2009–2010 West African meningitis outbreak

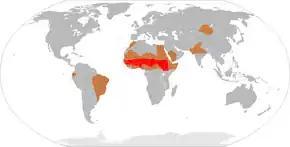
Demography of meningococcal meningitis.

West Africa is regularly struck by an annual meningitis epidemic, usually affecting between 25,000 and 200,000 inhabitants. However, this epidemic has been the deadliest outbreak since 1996. That year's meningitis infected over 100,000 people and killed 10,000 during a three-month period.